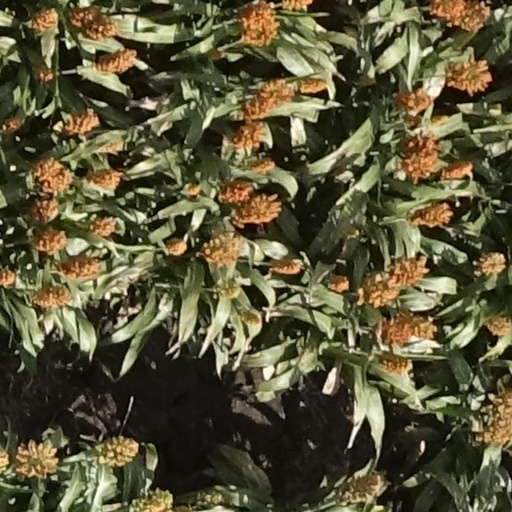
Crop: sorghum